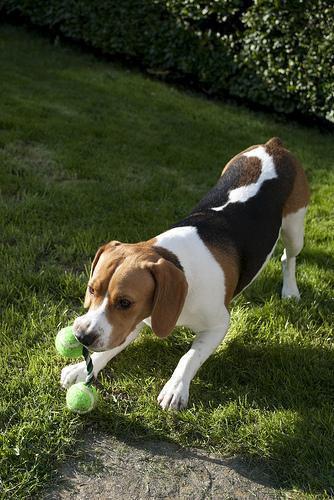
beagle